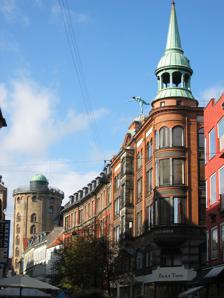
Building: Varehuset Messen
Country: Denmark
Year built: 1895
The building on Købmagergade Varehuset Messen was a department store on Købmagergade in central Copenhagen , Denmark , operated by Hilligsøe, Køedt & Co. . The department store closed in 1971. The building was completed in 1895 to designs by Emil Blichfeldt . A branch of Niels Brock Copenhagen Business College is now based in the building. A plaque on the facade commemorates that Niels Steensen lived on the site. History Origins Back in the 17th century, the site was made up of two smaller properties. One of them was listed in Copenhagen's first cadastre from 1689 as No. 9 in Tosenborg Quarter, owned by Jørgen Bielke. The other one was listed as No. 10, owned by Jacob Kitzerod's widow. Peter de Wind The building's facade towards Klareboderne seen to the next to the larger Stoy House (now Klareboderne 3), 1648. The two properties were later merged into a single property. This property was listed in the new cadastre of 1756 as No. 8 in Rosenborg Quarter, owned by merchant Peter de Windt. The mentioned owner was most likely Pieter de Windt (1814-1753), a son of a pkantation owner on Saint Thomas in the Danish West Indies , who had died a few years earlier. He was married twice, first to Anna Maria Benners and secondly to Marie Catherine Fabritius von Tengnagel. His second wife was the daughter of Michael Fabritius and Anna Maria Marie de Köster. After her husband's death, she was married to Jacob Frederik Schaffalitzky von Muccadel (1722-1776). Tutein family In 1772, No. 8 was acquired by the merchant Peter Pierre Tutein . He had previously worked for Peter de Windt and assisted his widow with the management of her husband's trading firm. Tutein was already the owner of another property on the same street, {{Jøbmagergade 13|Købmagergade No. 98]]. He lived on his old property until his death. At the time of the 1787 census, No. 8 was let out to Lord President ( Over Præsident ) Gotthardt Albert Braen (1710-1788). His wife Johanne Marie Kjærskjold (1717-1750) had already died in 1750. He was the owner of Baggesvogn at Sindal. He lived in the building with four lodgers and a relatively large staff consisting of two male servants, two maids, a female cook and a coachman. No. 8 was later taken over by Tutein's daughter Pauline and her husband Peter Tutein (a cousin). They lived in the building with their six children at the 1801 census. Their staff consisted of a male servant, a housekeeper, a female cook, a maid, a coachman and a caretaker. In the new cadastre of 1806, Tutein's property was listed in the new cadastre of 1806 as No. 7 in Rosenborg Quarter. Johan Christian Lund Peter Tutein died on 11 January 1828, The property was subsequently acquired by the sulk and textile merchant Johan Christian Lund (1799-1875). He was married to Nicoline Christine Kierkegaard (1688-1832), a sister of the philosopher Søren Kierkegaard . Kierkegaard was a frequent visitor in their home on the first floor. A view down Klareboderne from Købmagergade with No. 8 seen to the left. Lund's property was home to 7+ residents at the 1840 census. Johan Christian Lund (1789-1875) resided in one of the first-floor apartment with his five  children (aged 12 to 15), husjomfru Elisa Denker, three drapers (employees), an apprentice, two male servants and two maids. Michael Ditleff Bering, a grocer ( urtekræmmer ), resided in one of the first-floor apartments with his wife Charlotte Christine Bering (née Selmer),a grocer /employee), a grocer's apprentice, one male servant and one maid. The ground floor was occupied by two shoemakers, two clothing retailers and a goldsmith/juvelerer. A total of 39 residents made up their five households. Jacob Jacobsen, a junk dealer, resided in one half of the basement with his wife Anna Kirstine Jacobsen (née Jepsen), 	their three-year-old son, a 13-year-old foster son and a male servant. Johanne Agathe Kyhl (née Grosskoff), a widow plumber, resided in the other half of the basement with her two children (aged three and five), a plumber (employee) and two plumber's apprentices. Geosepphi Barsugli, a plasterer, resided on the first floor of the rear wing with his wife Julia Concordia Barsugli, their seven children (aged 3 to 13), two plasterers (employees) and a maid. The property was home to 60 residents at the 1850 census. Johan Christian Lund resided in one of the two first-floor apartments with his four children (aged 21 to 24), husjomfru Elise Dencker and engineering student Heinriette Reimers. Conrad Martin Julius Steincke, Wilhelm August Schneider and Carl Anton Frøde—three new silk and textile merchants—resided in the other first-floor apartment with one male servant and two maids. A total of seven households resided in the basement, including plumber Michael Soldin, goldsmith and juveleer Lauritz Falck, silk and silk and textile merchant Andreas Paulin Hein. C. Barsugli's plaster manufactory ( kalipastafabrik ) was still based in the building in 1888. The Cafonia coffee roastery was also based in the building in 1999. Varehuset Messen Messen in Købmagergade Varehuset Messen The building was completed in 1895 to designs by Emil Blichfeldt . Toyal court photographer Leopold Albert (1868-1949) was based on the fourth floor from 1911 to 1916. The department store closed in 1971. Architecture The five-story building consists of nine bays on Købmagergade and 10 bays on Klareboderne. The building is topped by a Hermes statue by Julius Schultz . It is now used by Niels Brock Copenhagen Business College whose main building is on Kultorvet. Today The building is now used by Niels Brock Copenhagen Business College, whose main building is on Kultorvet. References